BSA A10 series

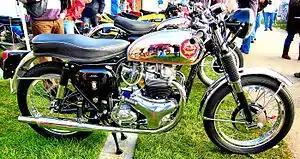
1962 Rocket Gold Star

The Rocket Gold Star was introduced in 1962, using a tuned Super Rocket engine a Gold Star frame. Gold Star tuner and dealer, Eddie Dow, had a customer that wanted to be supplied with a Gold Star fitted with a Super Rocket engine. BSA supplied a Gold Star less engine and a separate Super Rocket engine. Dow assembled the special. The special was well received and the BSA management decided to put the concept into limited production.